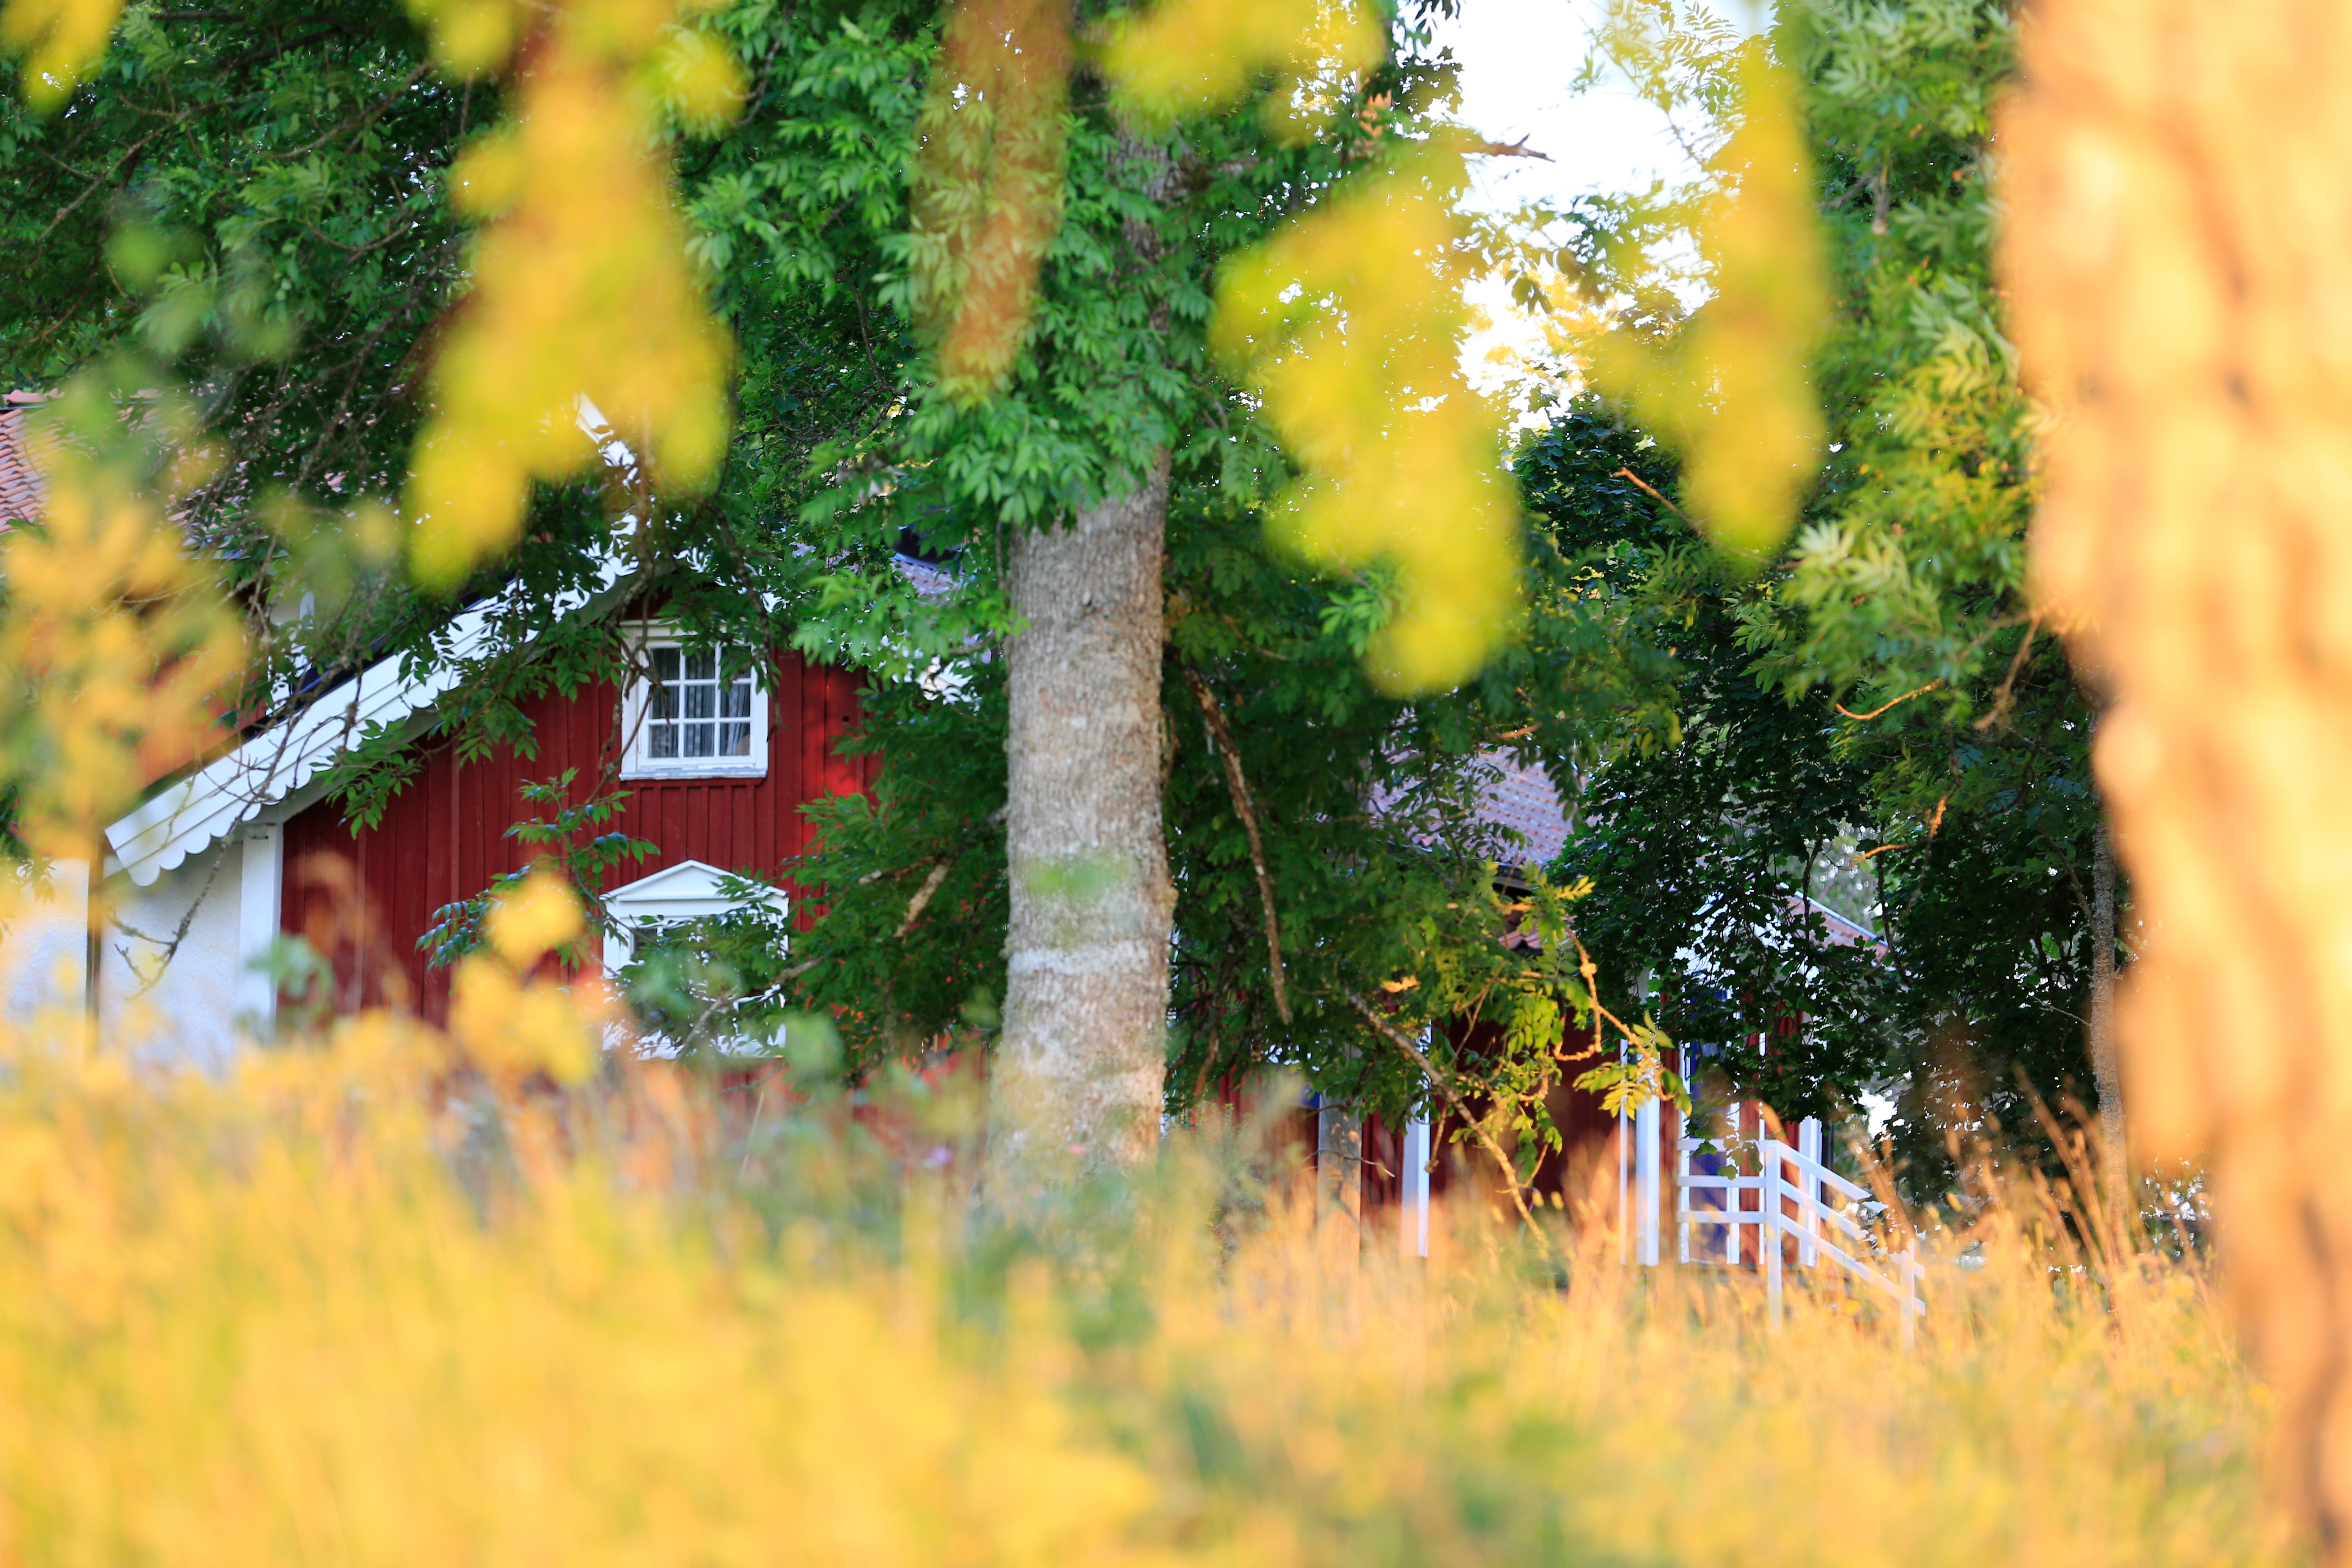
tree, nature, grass, plant, field, meadow, house, sunlight, leaf, flower, rural, green, autumn, yellow, agriculture, flora, season, woodland, hidden, rural area, woody plant